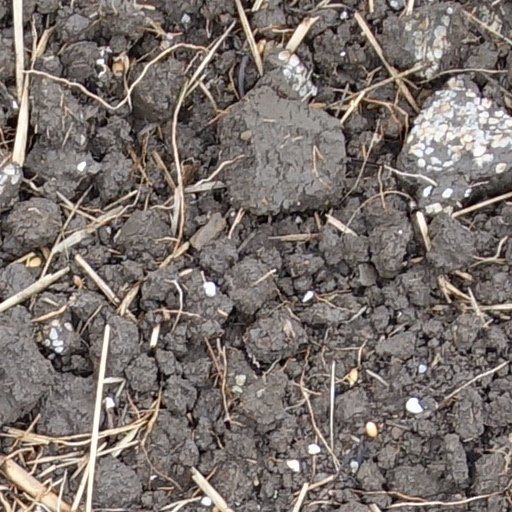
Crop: wheat